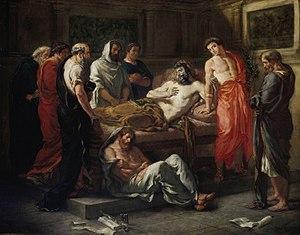
Marc Aurèle est un empereur, philosophe et écrivain romain né le 26 avril 121 à Rome et mort le 17 mars 180 à Sirmione selon Tertullien ou à Vindobona. Sur les instructions de l'empereur Hadrien, il est adopté en 138 par son futur beau-père et oncle Antonin le Pieux qui le nomme héritier du trône impérial.